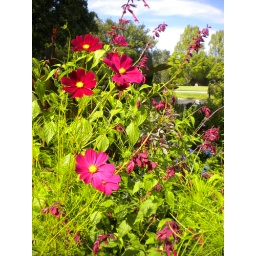
magenta flowers in a field of green